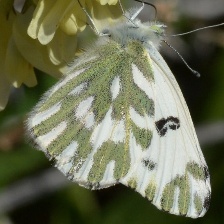
Species: BECKERS WHITE
Butterfly family (ImageNet category): cabbage_butterfly